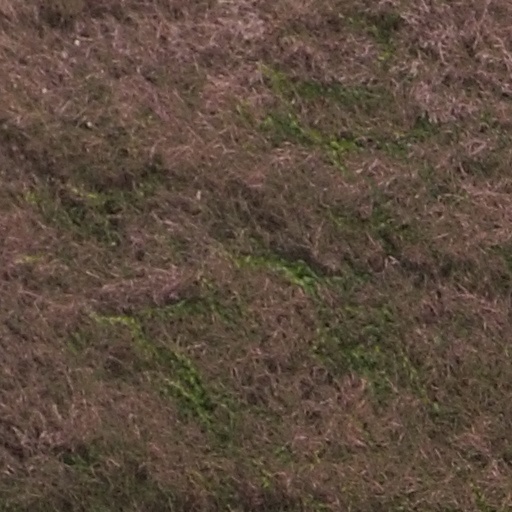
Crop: maize; corn